Carlo Capone

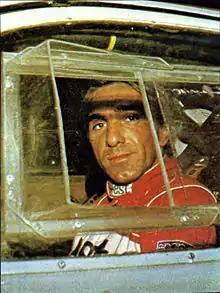
A photo of the 80s rally driver, Carlo Capone.

Carlo Capone (born 12 April 1957), is a former Italian rally driver. He claimed the European Rally Championship in 1984 with a Lancia 037 in front of the late Henri Toivonen in a Porsche 911. His life inspired the character of Loris De Martino, played by Stefano Accorsi, in the 2016 movie "Italian Race".